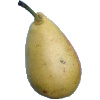
Label: Pear 2